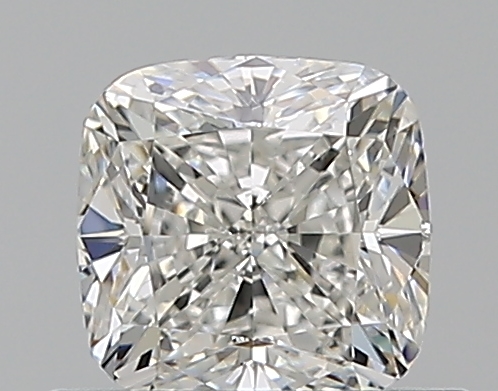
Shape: cushion
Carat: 0.7
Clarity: VS1
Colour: G
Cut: EX
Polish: EX
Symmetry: EX
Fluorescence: N
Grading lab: GIA
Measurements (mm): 4.9 x 4.88 x 3.41